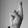
ASL letter: R